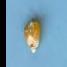
Maize quality: Bad